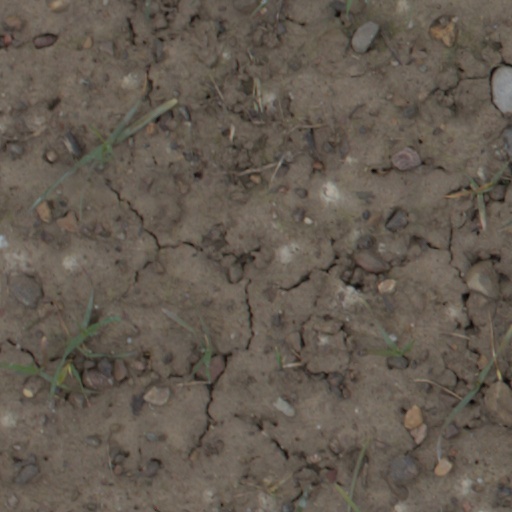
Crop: wheat